Association for Serbian language and literature in Croatia

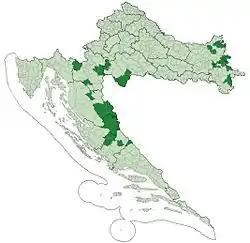
Serbian language as co-official minority language in municipalities in Croatia

The original idea for the establishment of the association was proposed by professor Dušan Ivanić from the University of Belgrade Faculty of Philology who himself was originally from the region of Lika. The founding group led by the president Mara Bekić-Vojinović was influenced by the death of Stanko Korać in 1994, prolific researcher of Serb literature in Croatia, and determination to look for continuation of his work which led to the establishment of the initial contact with Dušan Ivanić.